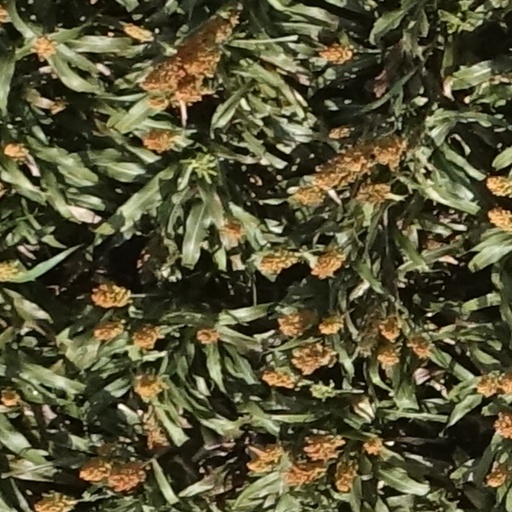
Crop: sorghum